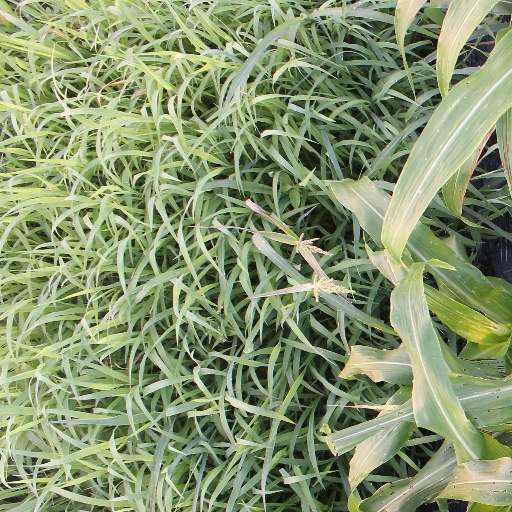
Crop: sorghum